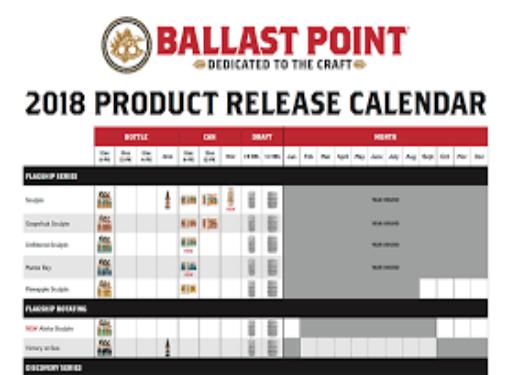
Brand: Ballast Point
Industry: Food